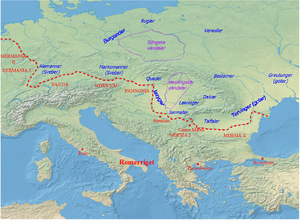
Vandalere / Historie / Przeworsk-kulturen
Kortet viser, hvilke områder de silingske og hasdingske vandaler beboede fra omkring 180 til cirka 400. Det er baseret på arkæologiske vidnesbyrd og de romerske historiske beretninger. Nabostammernes placering og den romerske grænse svarer til situationen omkring 280.
Dette bud på vandalernes (de silingske og de hasdingske) områder fra slutningen af det 2. til slutningen af det 4. århundrede er baseret på Torsten
Vandalerne var en østgermansk stamme eller sammenslutning af stammer. Der er romerske beretninger om dem fra det 1. århundrede, hvor de boede i det nuværende Polen mellem Oder og Wisla. I arkæologien er de knyttet sammen med Przeworsk-kulturen med fund fra slutningen af det 3. århundrede f.Kr. til midten af det 5. århundrede.